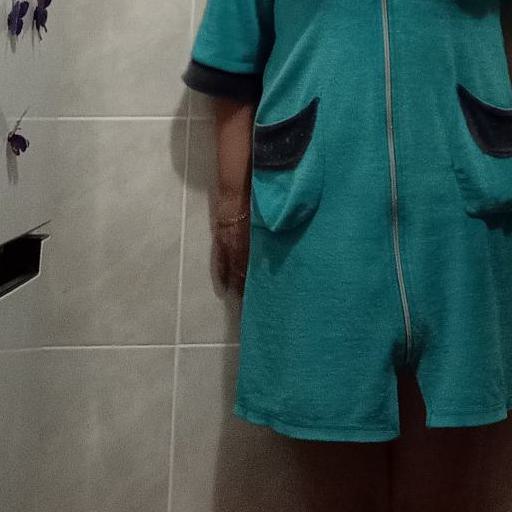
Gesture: no_gesture